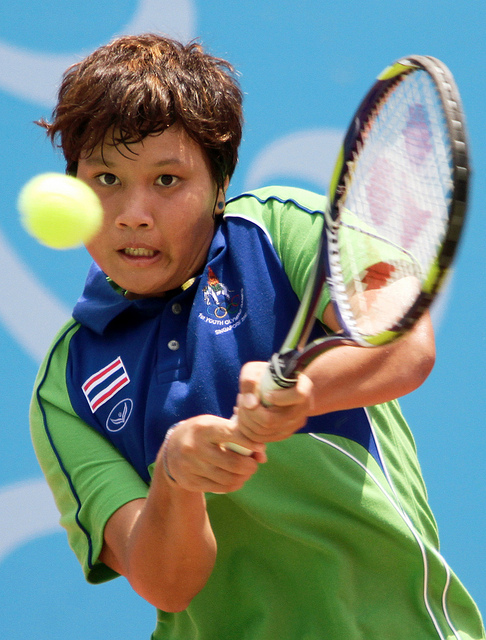
đứa trẻ đang cầm vợt tennis đỡ bóng